Sanatorium in Smukała

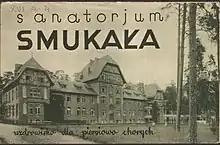
Advert about the Sanatorium in Smukala (1936)

During World War II, the sanatorium kept operating. However, the centre was not available to Polish citizen.